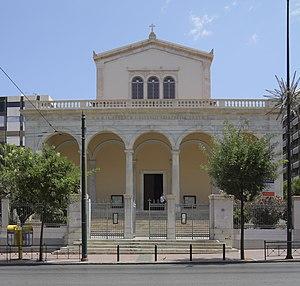
La cathédrale catholique d'Athènes est dédiée à Denis l'Aréopagite. C'est le siège de l'archidiocèse d'Athènes. L'édifice se trouve rue Panepistimiou à proximité immédiate de la « Trilogie athénienne ».